Beechcraft Model 34

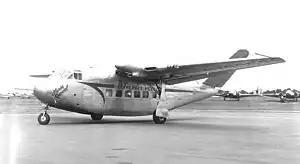

The Beechcraft Model 34 "Twin-Quad" was a prototype airliner designed and built by Beechcraft in the period between World War II and the Korean War. At this time many aircraft manufacturers in the United States anticipated a boom in civil aviation and a large number of designs left the drawing board only to ultimately fail. The Model 34 was one of these failures, partly because of its unusual design, and partly because of the thousands of ex-military transport aircraft that were available at the time for a fraction of the price of a new aircraft.